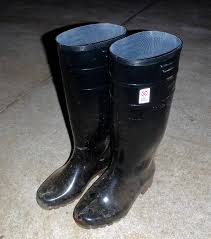
Waste category: shoes